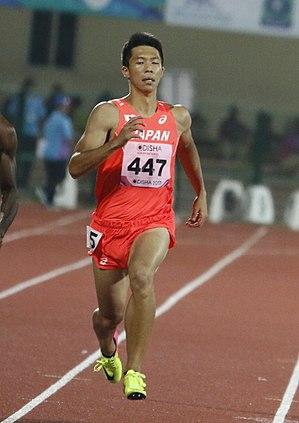
Kōtarō Taniguchi, né le 3 novembre 1994 à Ayase est un athlète japonais, spécialiste du 200 m.